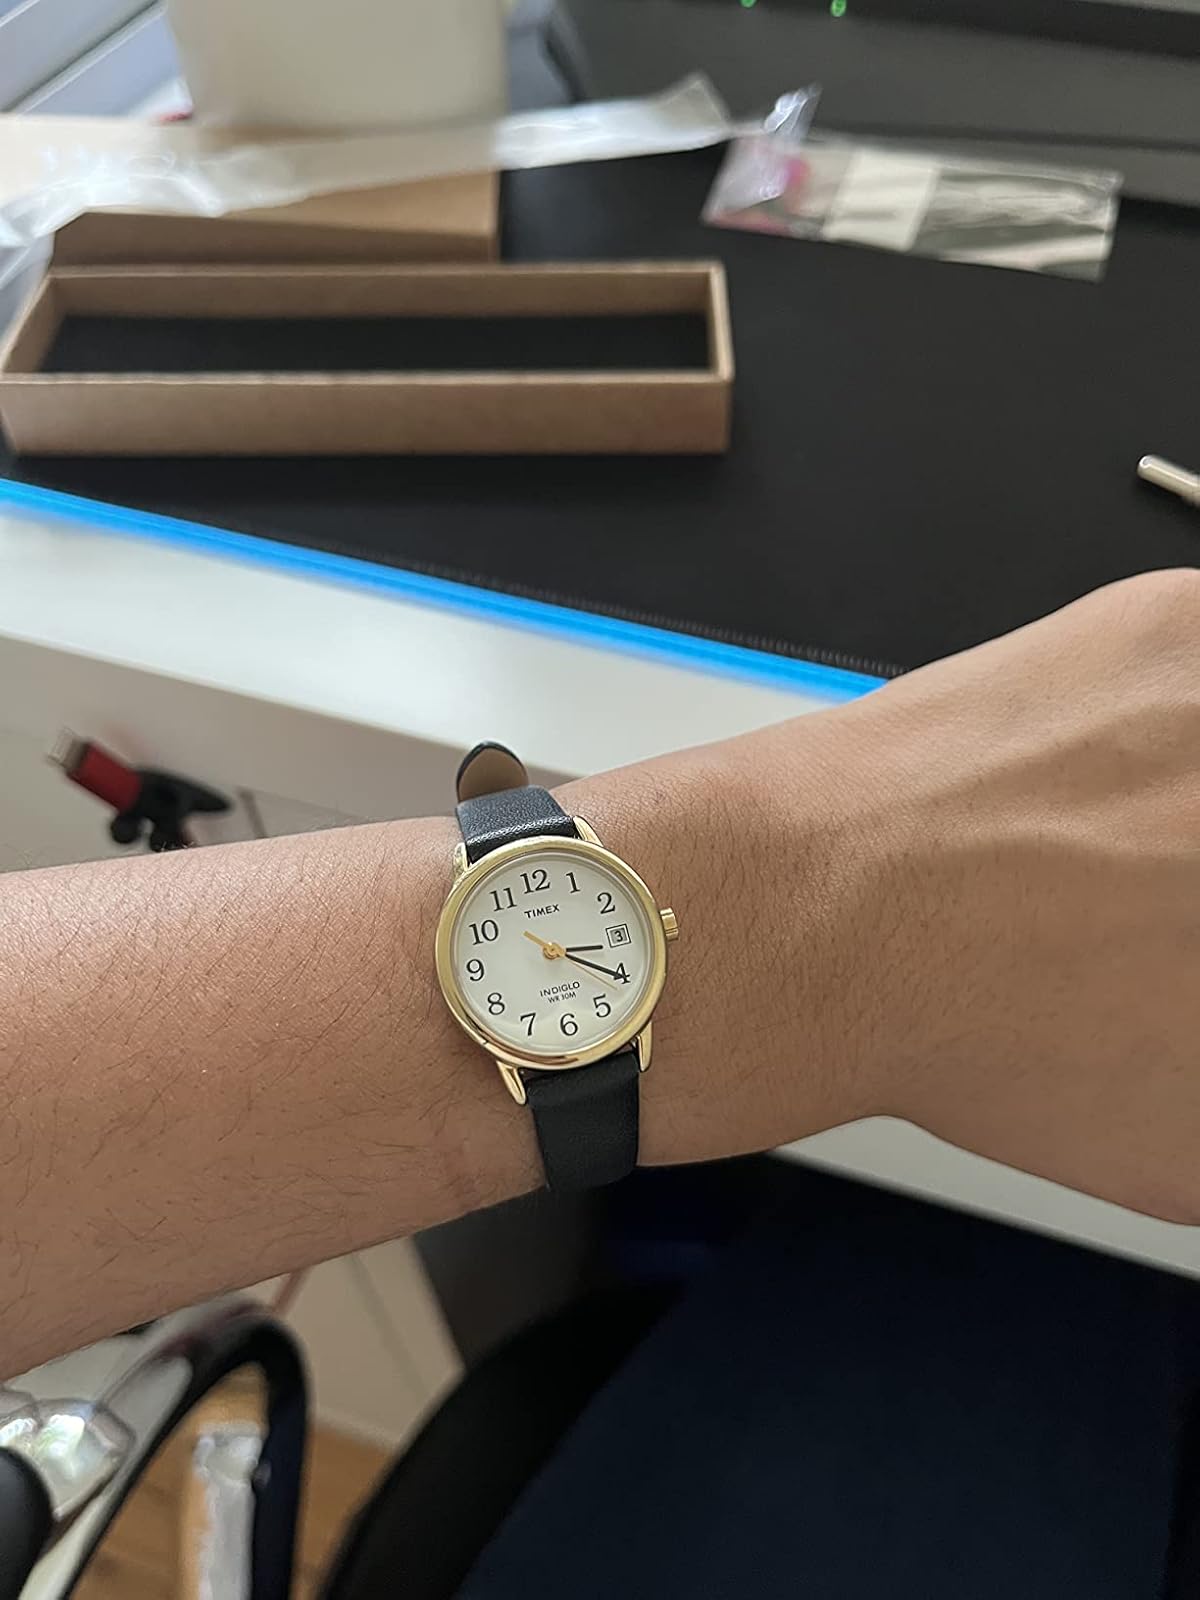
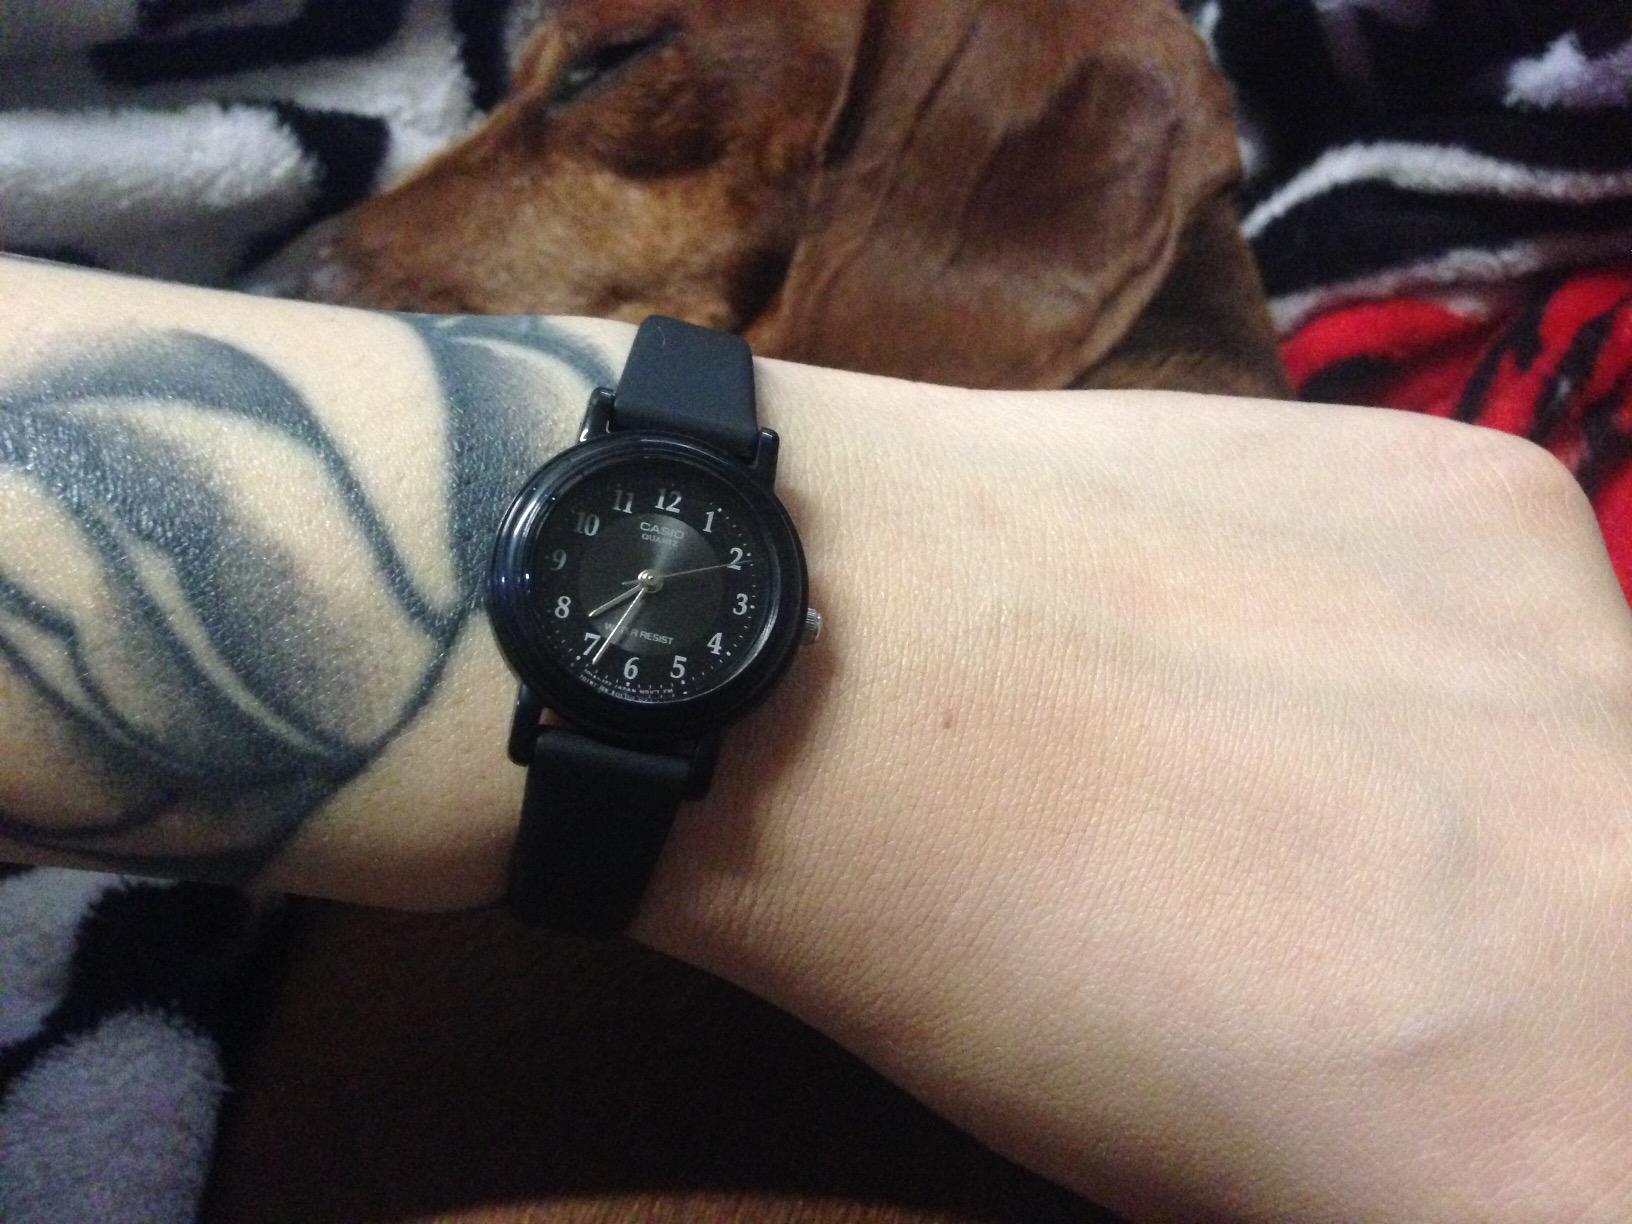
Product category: accessories_watch
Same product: no